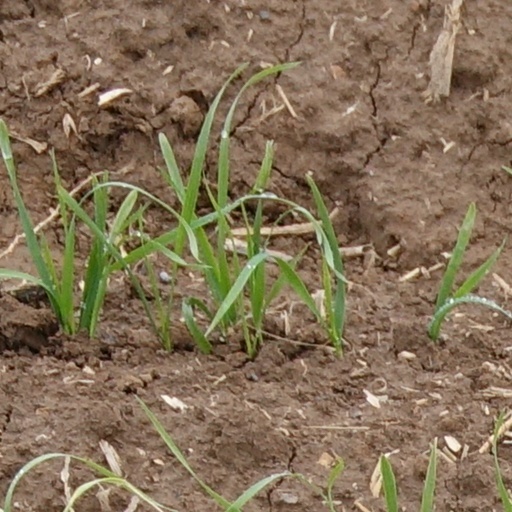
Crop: wheat